Chautauqua Airlines

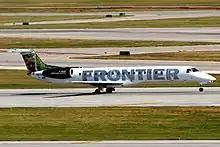
Frontier Express Embraer ERJ-145 operated by Chautauqua in 2011

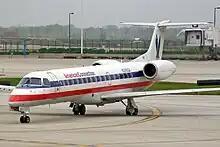
American Connection Embraer ERJ-140 operated by Chautauqua in 2012

The airline was established on May 3, 1973, in Jamestown, Chautauqua County, New York, USA, and started operations on August 1, 1974, using two 15-passenger Beechcraft 99 turboprop commuter aircraft. Chautauqua operated the Beechcraft 99 in Allegheny Commuter service and later as USAir Express. In 1984, the airline grew by adding five 19-passenger Fairchild Metro III aircraft to its fleet. In 1986, Chautauqua Airlines was purchased by GAC, an affiliate of Guarantee Security Life Insurance Company, and added twelve 30-passenger Saab 340 aircraft to replace slower Shorts 3-30s in the fleet.